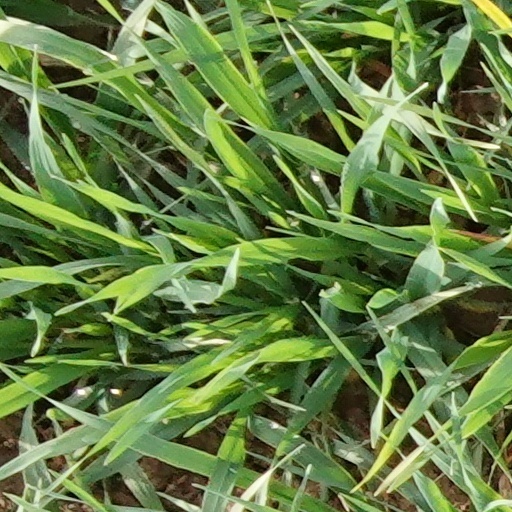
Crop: wheat